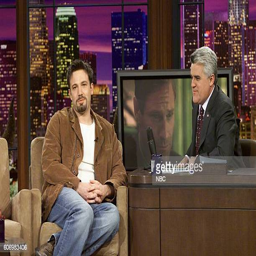
actor during an interview with comedian